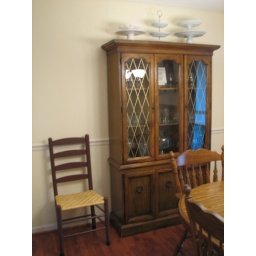
China cabinet was Nathan's grandmother's. The chair was caned by Nathan's Aunt Brenda and was a wedding gift to us. :)